Piracy

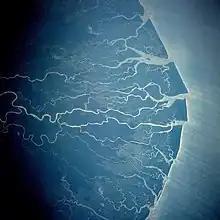
Aerial photograph of the Niger Delta, a center of piracy

Piracy on the east coast of North America first became common in the early seventeenth century, as English privateers discharged after the end of the Anglo-Spanish War (1585–1604) turned to piracy. The most famous and successful of these early pirates was Peter Easton.